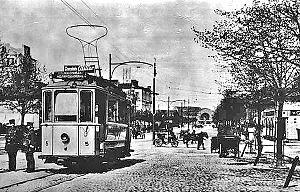
Le tramway de Worms était le système de tramway de la ville de Worms. Il était géré par une entreprise publique de la municipalité sous le nom "Wormser Straßenbahn". Les habitants de Worms l'appellaient "Die Elektrisch".
Vyborg, ville de Finlande jusqu'en 1940, avait un réseau de tramway électrique de 1912 à 1944 et de 1946 à 1957.
Vyborg est une ville de l'oblast de Léningrad, en Russie, et le chef-lieu administratif du raïon de Vyborg.